Gislebertus

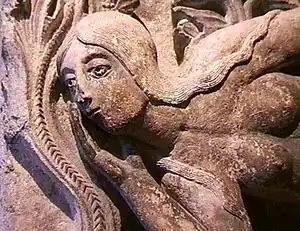
"The Temptation of Eve", detail, now at the Musée Rolin

Gislebertus of Autun (also "Giselbertus" or "Ghiselbertus"), was a French Romanesque sculptor, whose decoration (about 1120–35) of the Cathedral of Saint Lazare at Autun, France – consisting of numerous doorways, tympanums and capitals – represents some of the most original work of the period.